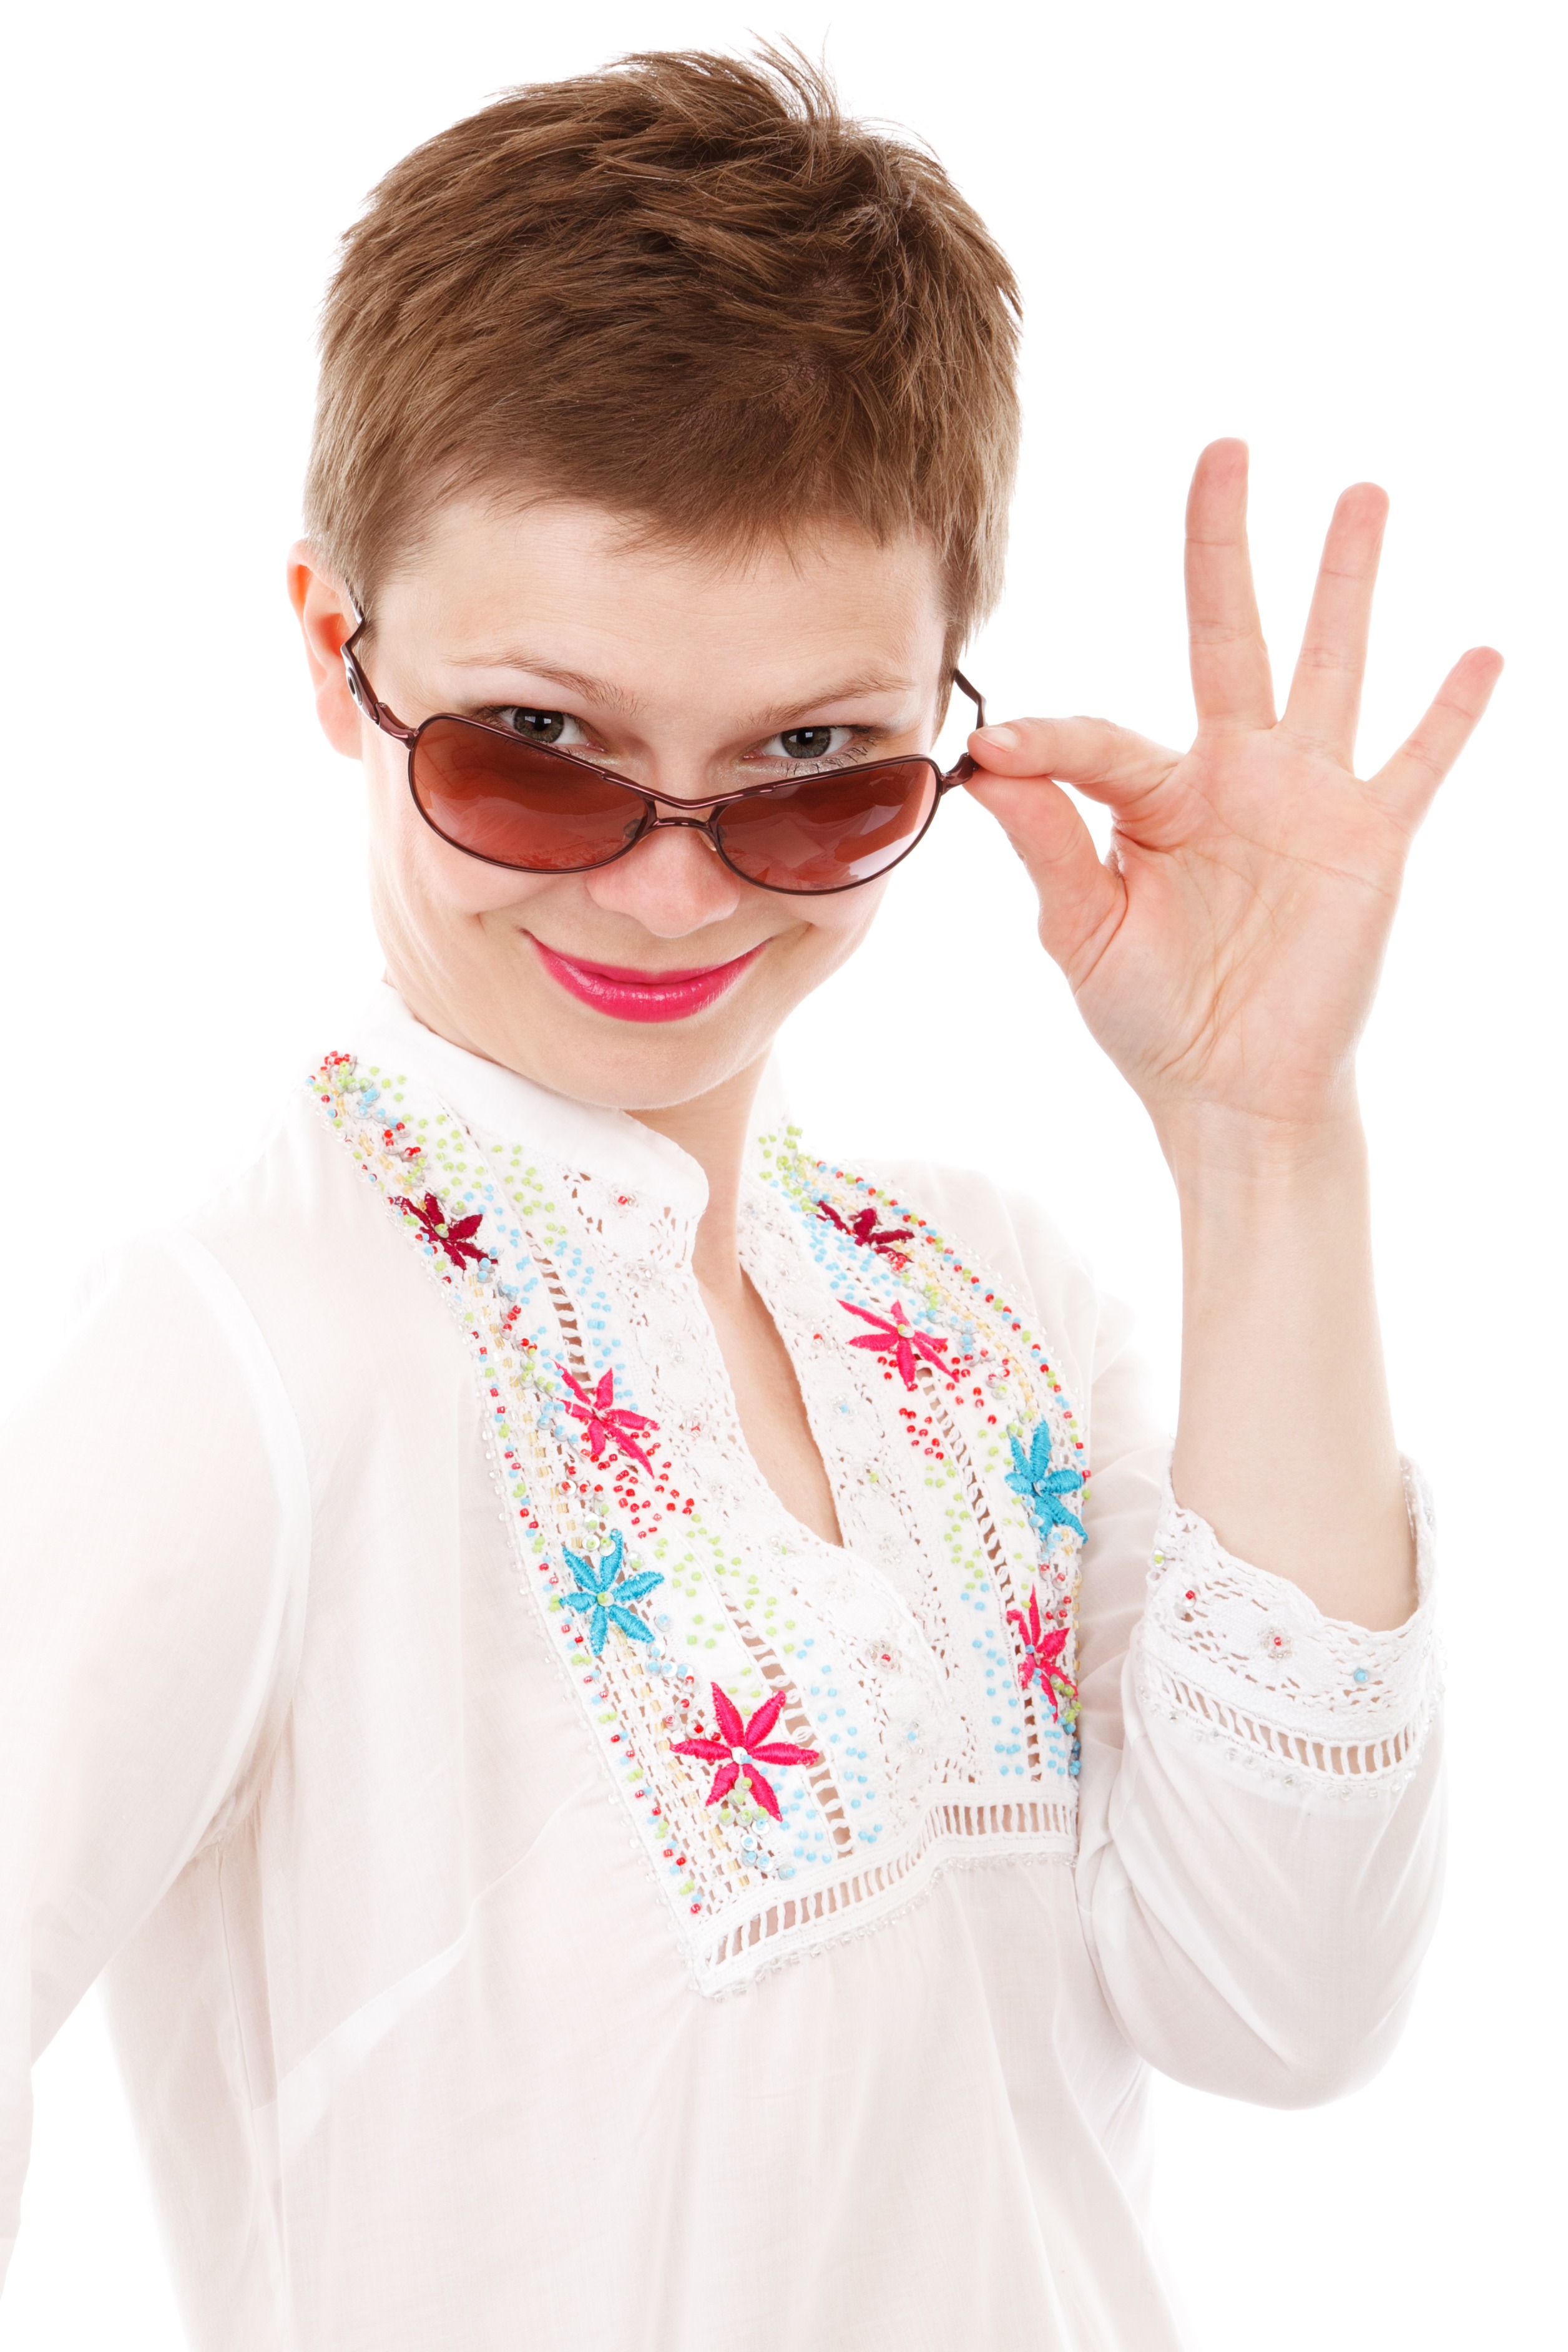
hand, person, people, girl, woman, hair, white, cute, isolated, looking, summer, vacation, female, portrait, model, young, finger, fashion, hairstyle, smile, mouth, face, nose, neck, sunglasses, glasses, head, moustache, eyewear, organ, vision care